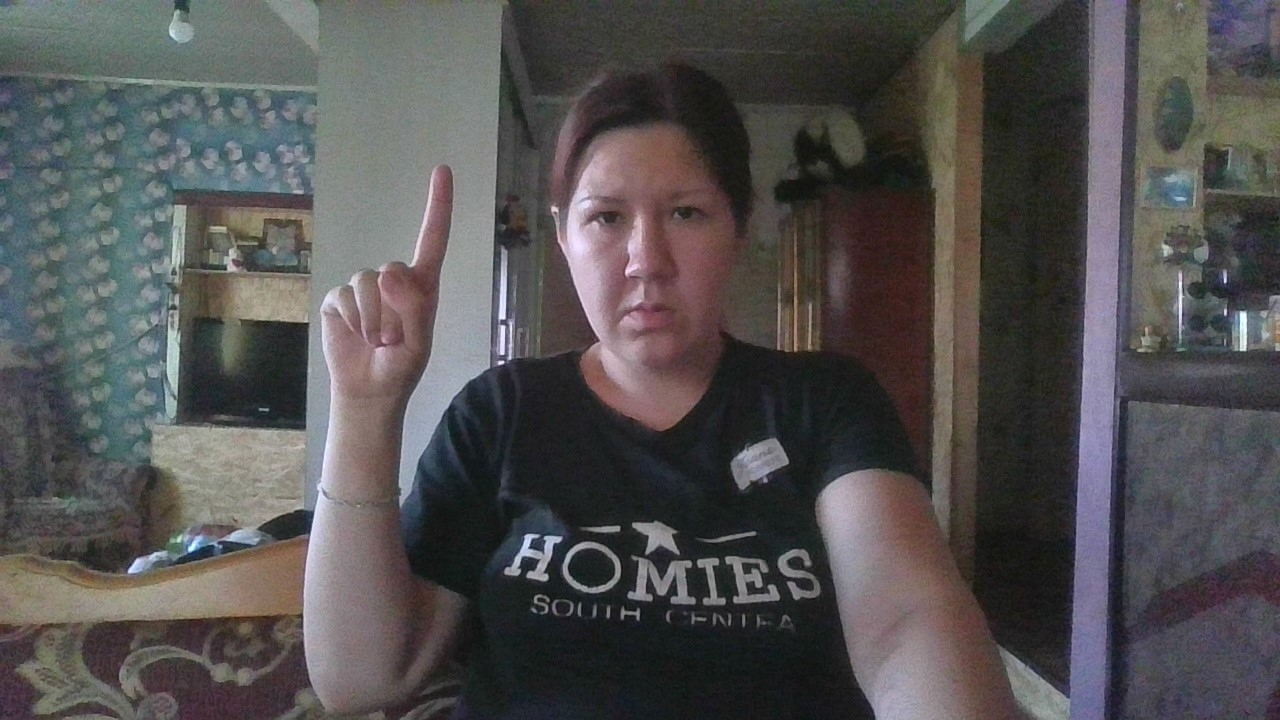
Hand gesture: one